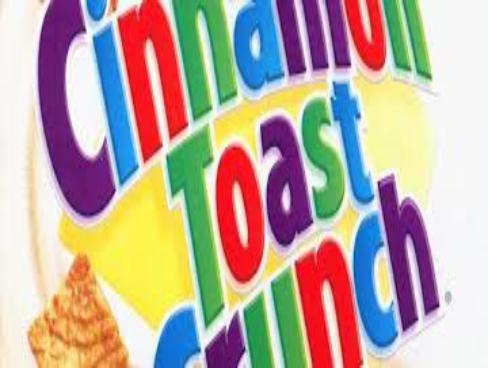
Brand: Cinnamon Toast Crunch
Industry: Food